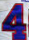
Number: 4